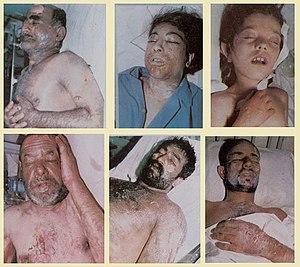
La guerre Iran-Irak, connue en Iran sous le nom de guerre imposée ou Défense sacrée et en Irak sous le nom de Qādisiyyah de Saddam est une guerre qui a opposé l'Iran à l'Irak entre le 22 septembre 1980, date de l'invasion irakienne de l'Iran, et le 20 août 1988. La guerre s'inscrit dans la lignée des multiples dissensions liées aux litiges frontaliers opposant les deux pays. Elle est également due aux appréhensions des conséquences de la révolution iranienne de 1979 qui porte l'ayatollah Khomeini au pouvoir, le gouvernement sunnite irakien de Saddam Hussein craignant que cette dernière n'attise les desseins révolutionnaires de la majorité chiite longuement réprimée. Le conflit s'explique également par la volonté de l'Irak de remplacer l'Iran en tant que puissance dominante du golfe Persique.